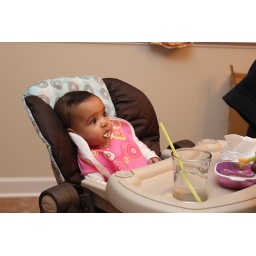
Sitting in her big girl chair